Taxi Media

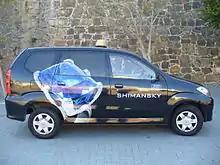
Cape Town Excite Taxis Cabs Advertisement Shimansky

From the start of a campaign through to completion, Taxi Media advise on what will work well on a taxi format. This includes concept art mock-ups, artwork creation, print relationships, special build sourcing, quality assurance, campaign photography and videography.